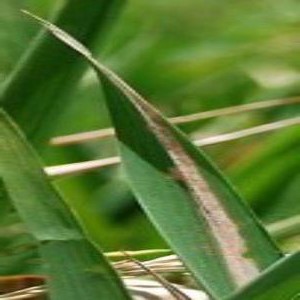
Disease: Bacterialblight